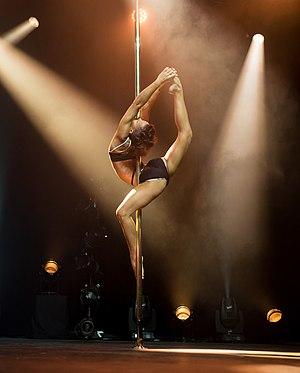
Championnat de France de Pole Dance 2017 - Laura Mete
La pole dance est une discipline qui mêle danse et acrobaties autour d'une barre. Cette danse, pratiquée à l'origine dans les cirques forains itinérants où des artistes en tenue légère dansaient autour des poteaux soutenant le chapiteau pour distraire les spectateurs, puis par les strip-teaseuses à partir de la fin des années 1960, est devenue une discipline sportive et artistique à part entière à partir des années 1990.